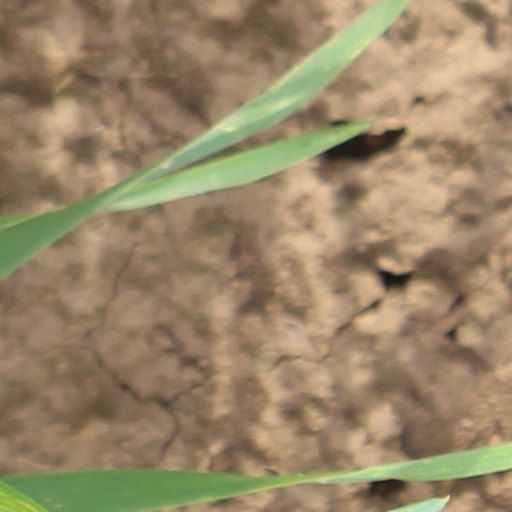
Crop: wheat